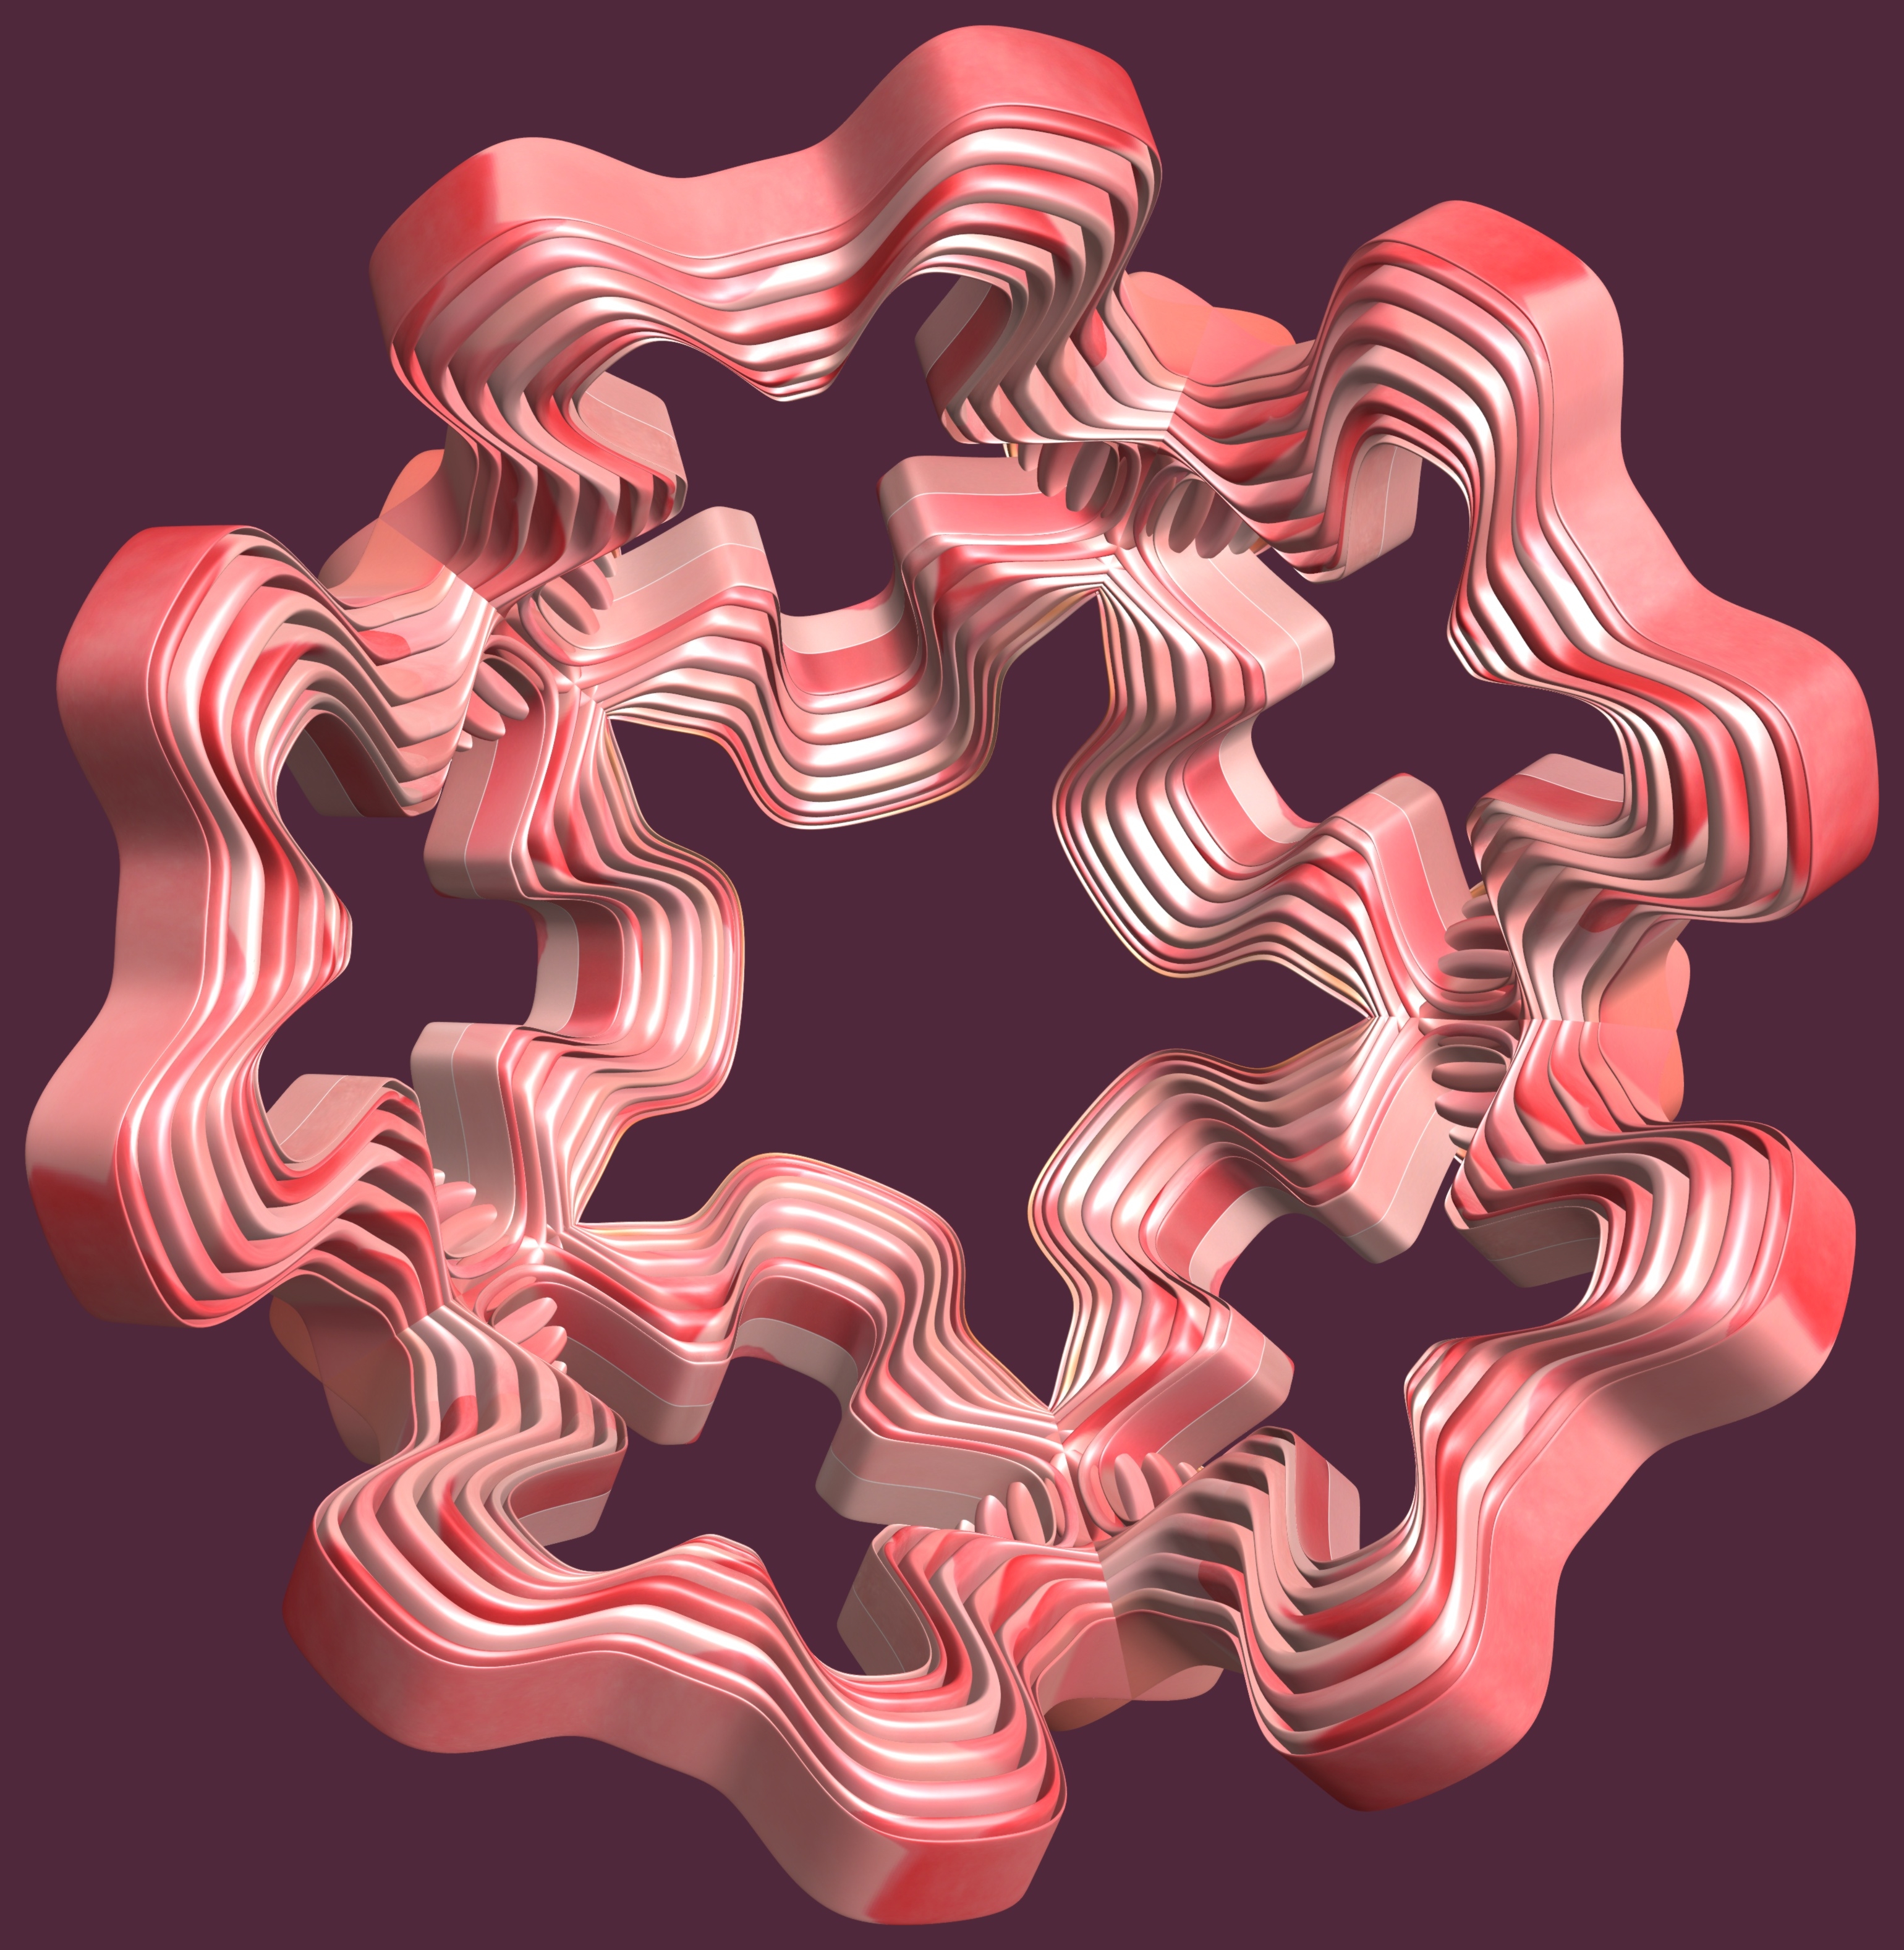
hand, structure, texture, heart, pattern, arm, muscle, human body, font, illustration, design, text, symmetry, 3d, graphic, organ, torus, mathematica, cg, parametricplot3d, code, program, algorithm, mapping